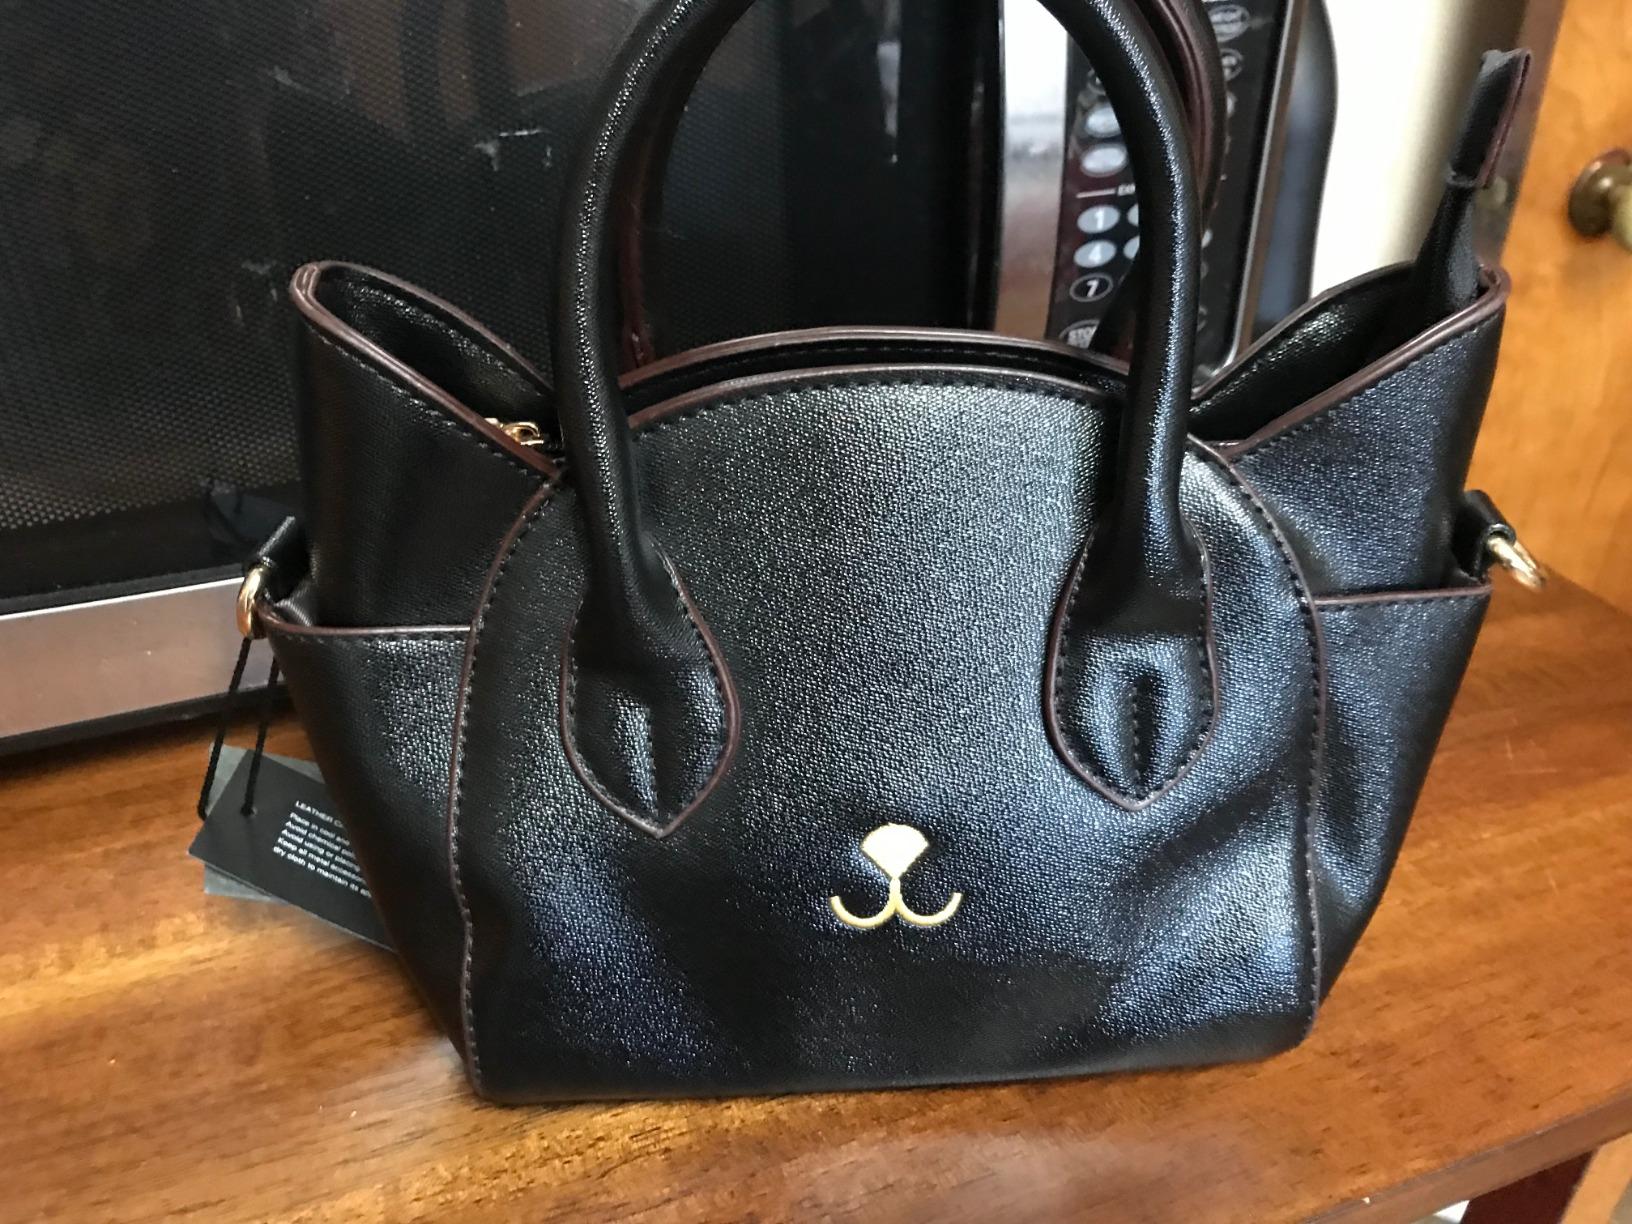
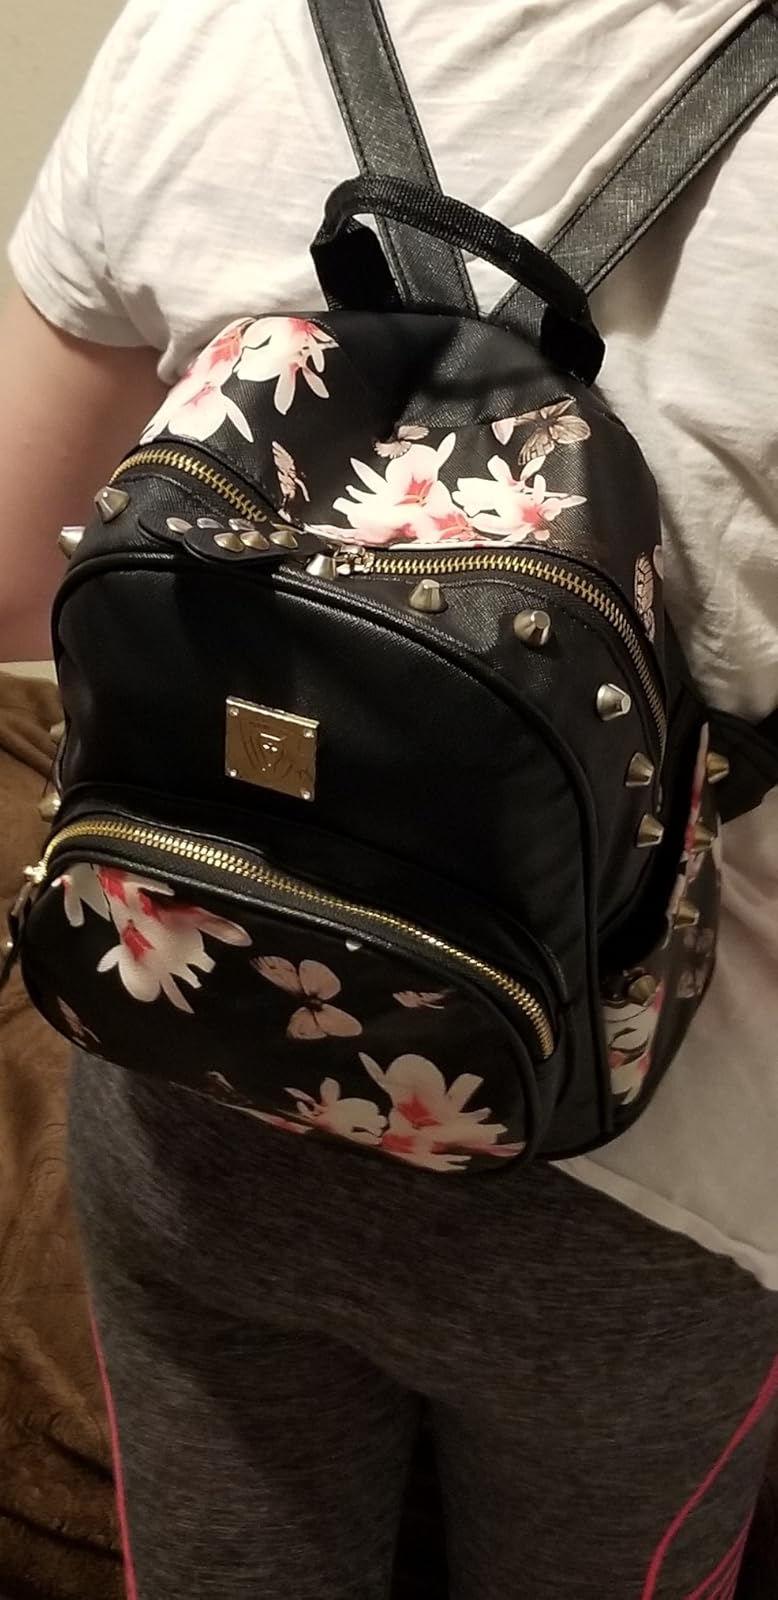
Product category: accessories_handbag
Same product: no